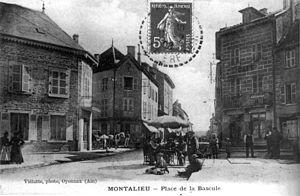
Montalieu-Vercieu est une commune française située dans le département de l'Isère en région Auvergne-Rhône-Alpes.